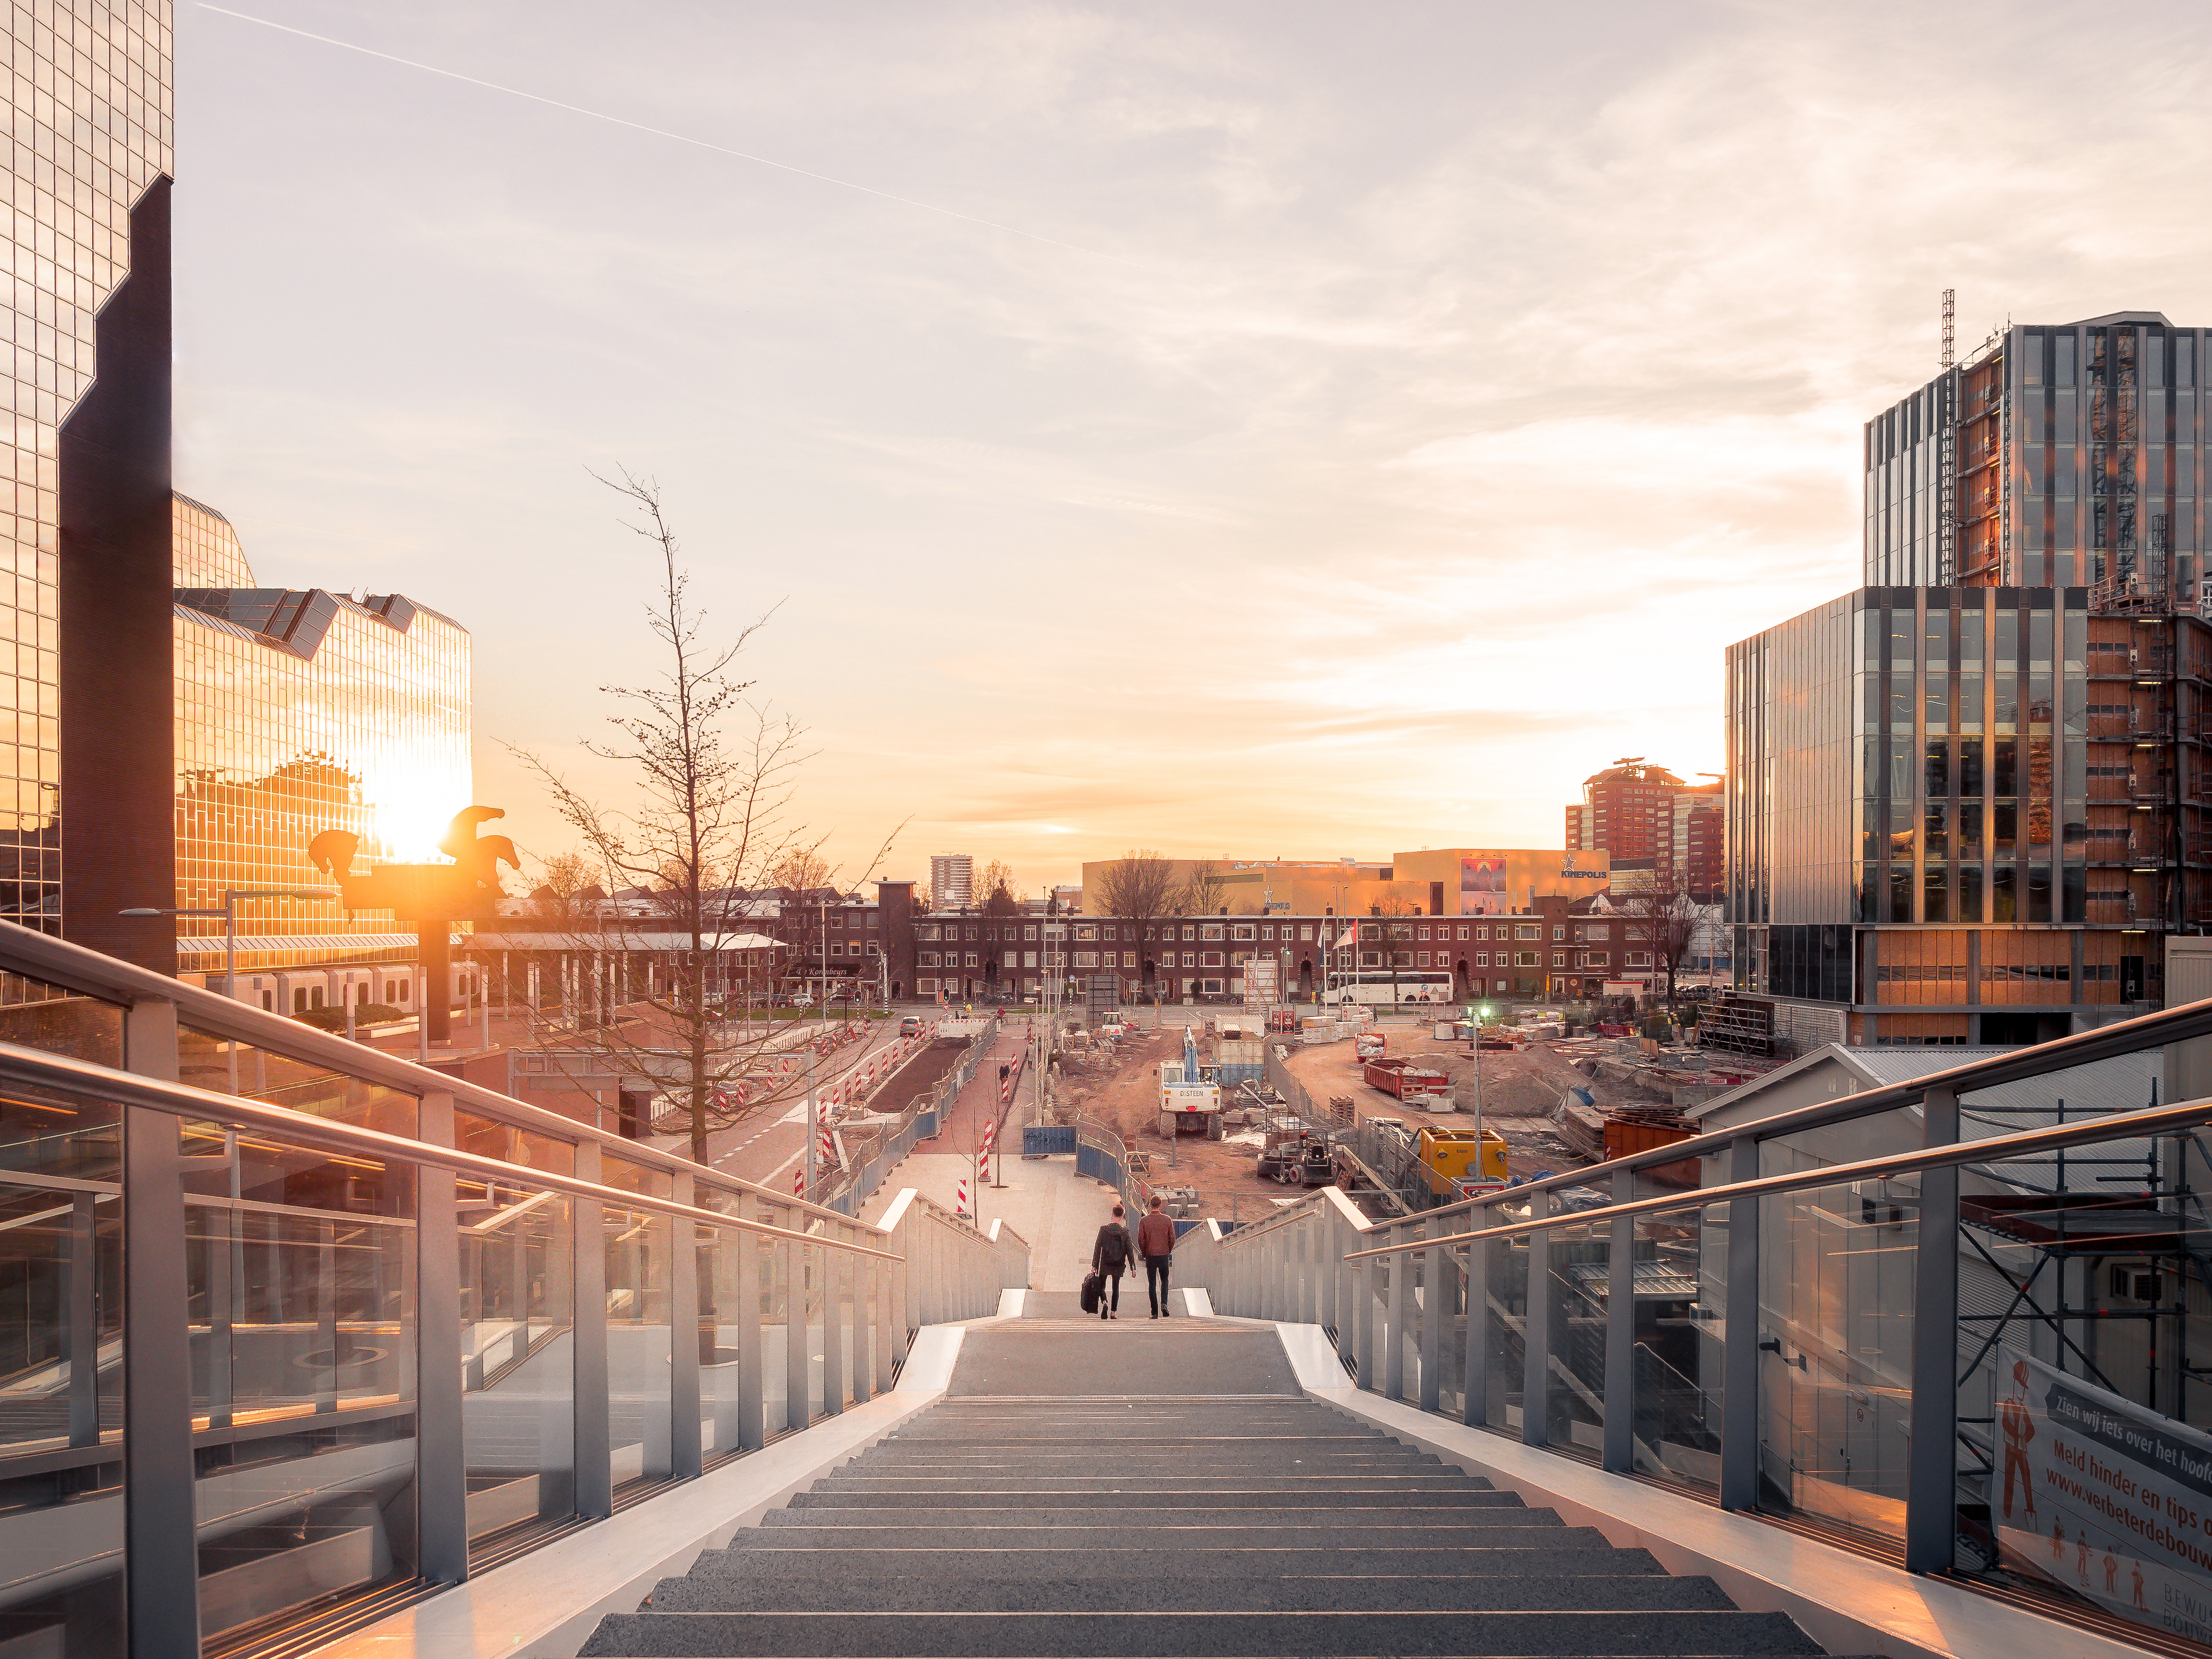
architecture, sunset, road, skyline, street, morning, city, skyscraper, cityscape, downtown, dusk, transport, evening, plaza, landmark, infrastructure, metropolis, neighbourhood, urban area, human settlement, metropolitan area